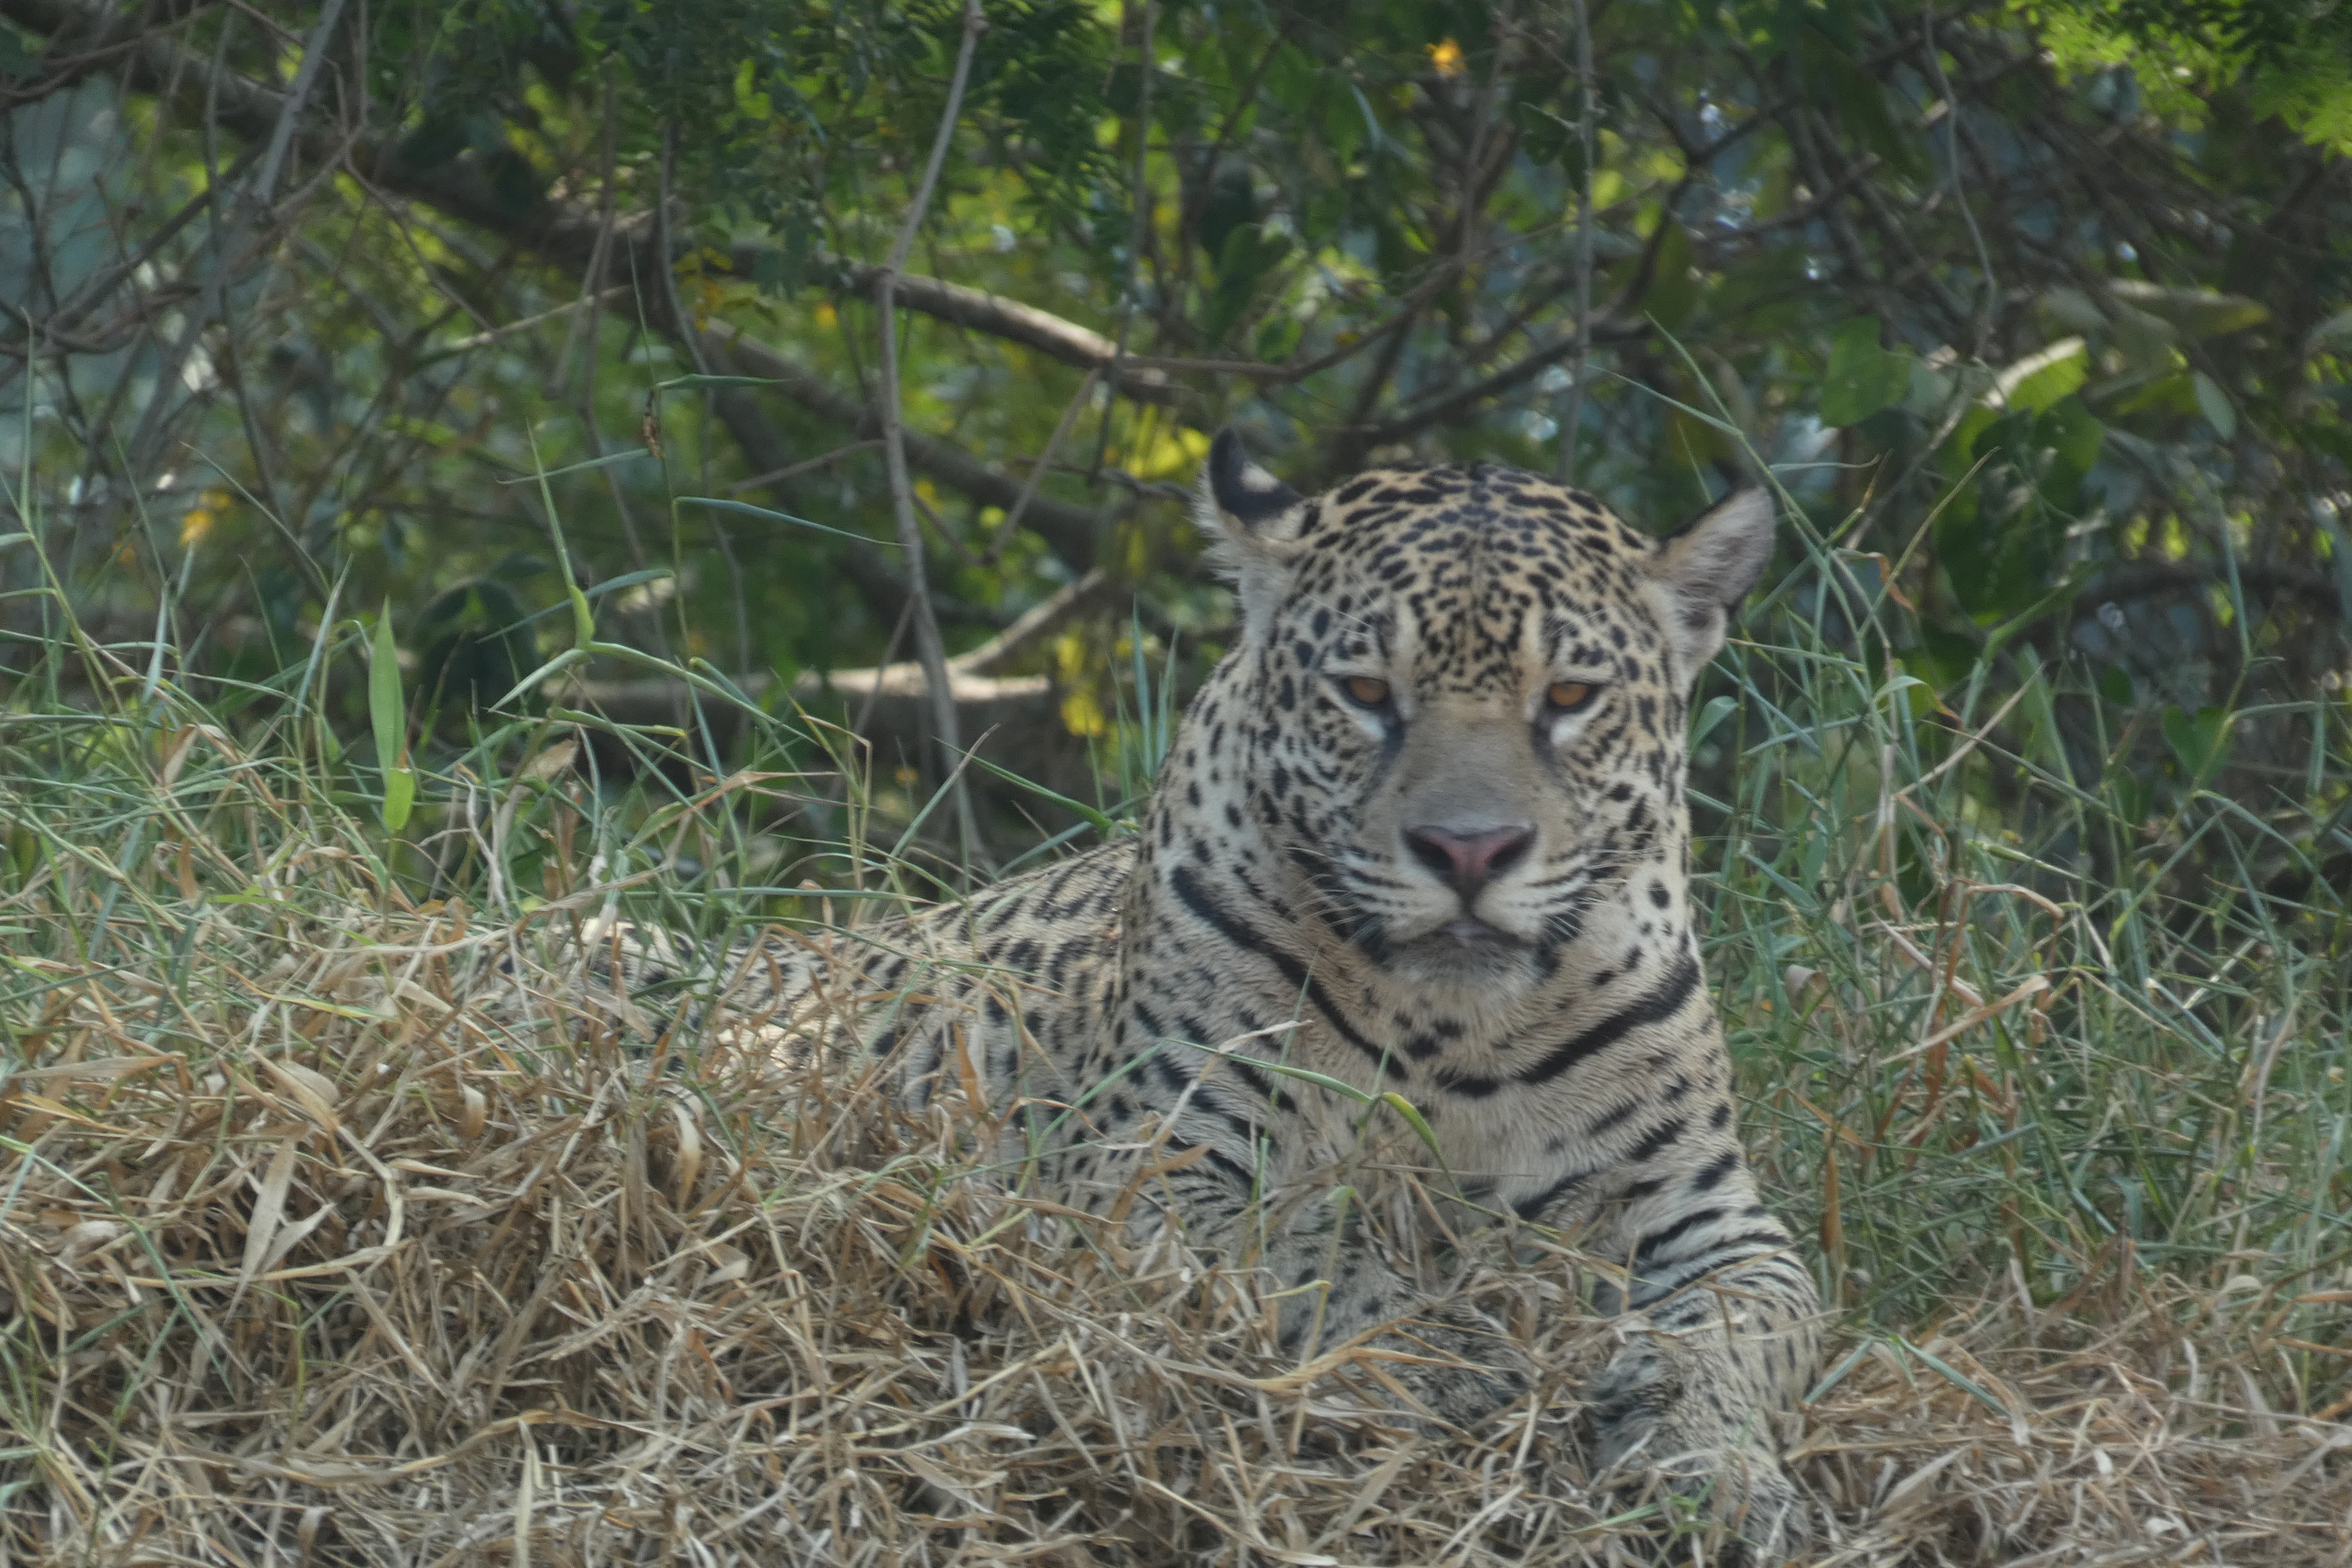
Jaguar: Medrosa